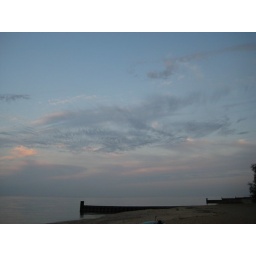
Subtle colors in the sky at dusk on Ravine beach in HP.